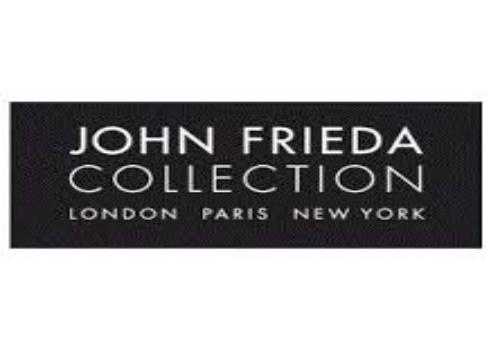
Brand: John Frieda
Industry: Necessities